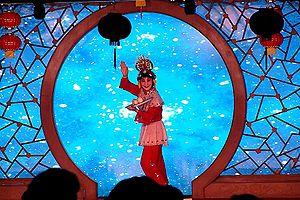
La culture chinoise couvre un ensemble immense et complexe de réalisations dans les domaines les plus divers, dont les plus anciennes remontent à 10 000 ans, qui ont vu le jour sur le territoire de la Chine, l'une des plus vieilles entités géo-politiques du monde moderne. On peut en effet considérer l'actuelle République populaire de Chine, comme l'héritière directe, à travers les changements de dynasties et de régime politique, de l'empire Qin fondé en -221 par Qin Shi Huang, voire plus largement de la Dynastie Shang au IIᵉ millénaire av. J.-C. Cette continuité, qui a permis la diffusion efficace de pratiques, objets et concepts, confère à certains éléments de la culture chinoise un aspect généralisé qui transcende les différences régionales et historiques, malgré plusieurs périodes où de nombreux textes ont été perdus puis redécouverts, comme celle qui suivra l'effondrement de la dynastie des Jin au IVᵉ siècle.
L'opéra de Pékin ou opéra de Beijing est un genre de spectacle combinant musique, danse acrobatique, théâtre et costumes flamboyants et faisant le récit d'histoires tirées du passé historique et du folklore chinois. Né à la fin du XVIIIᵉ siècle, l'opéra de Pékin trouve son essor au milieu du XIXᵉ siècle. Ce genre est populaire dans la cour de la dynastie Qing et est considéré comme un des trésors de la Chine. La majorité des troupes sont basées à Pékin et Tianjin dans le nord, et à Shanghai dans le sud. Cet art est également présent à Taïwan, où il est connu sous le nom de Guoju. Il est aussi diffusé dans d'autres pays comme les États-Unis ou le Japon.